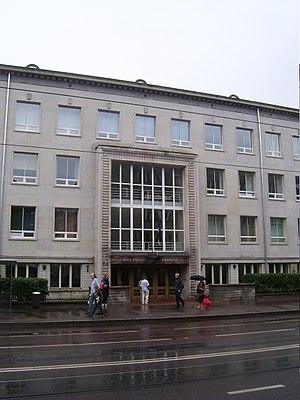
Sadama est un quartier du district de Kesklinn à Tallinn en Estonie.